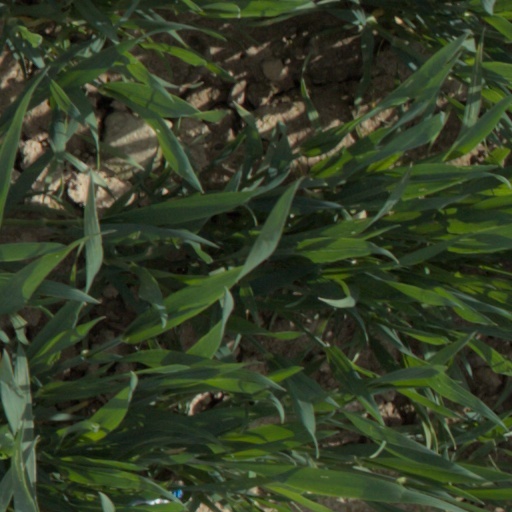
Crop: wheat